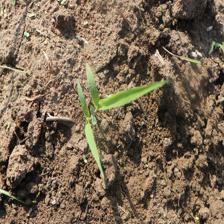
Label: Sorghum